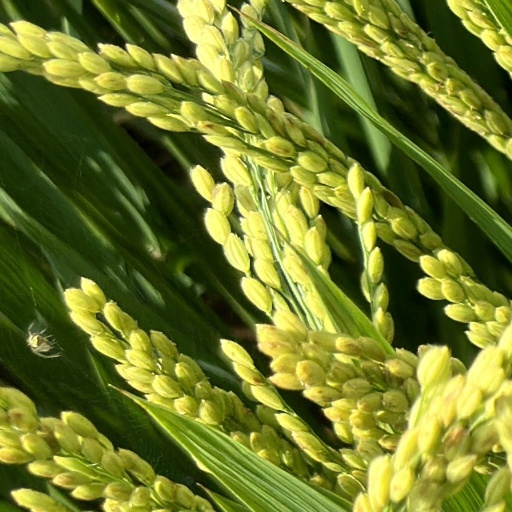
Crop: rice